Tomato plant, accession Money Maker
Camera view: vertical (180 deg); turntable rotation: 180 degrees
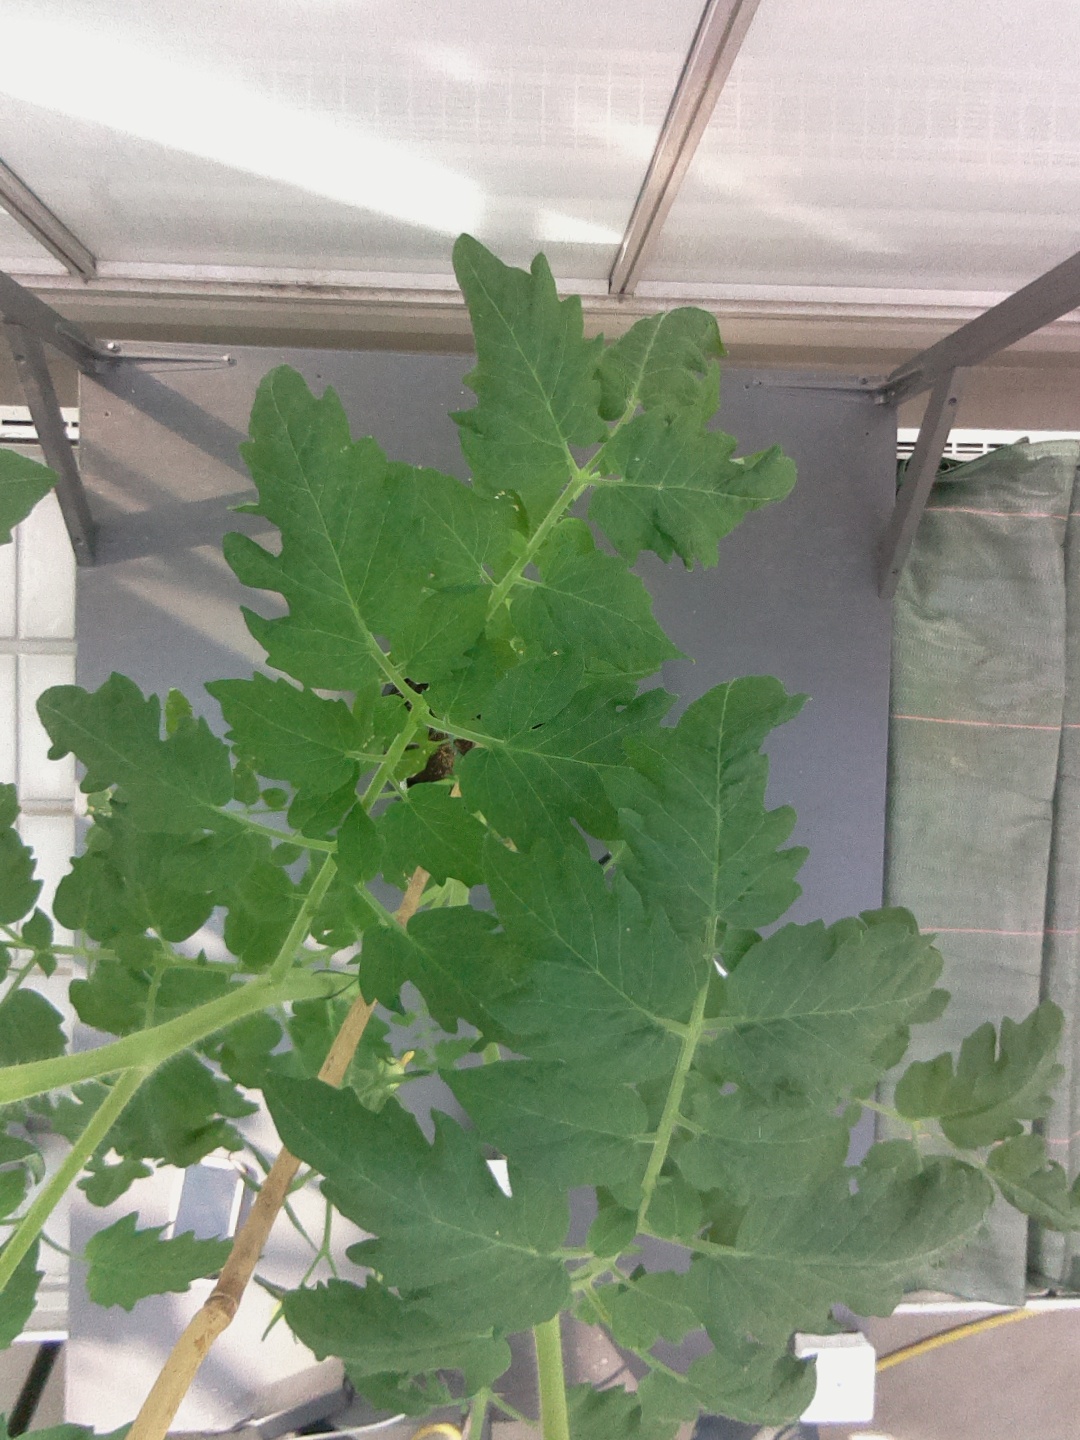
BBCH growth stage 70: Fruits at the main stem or branches visibles